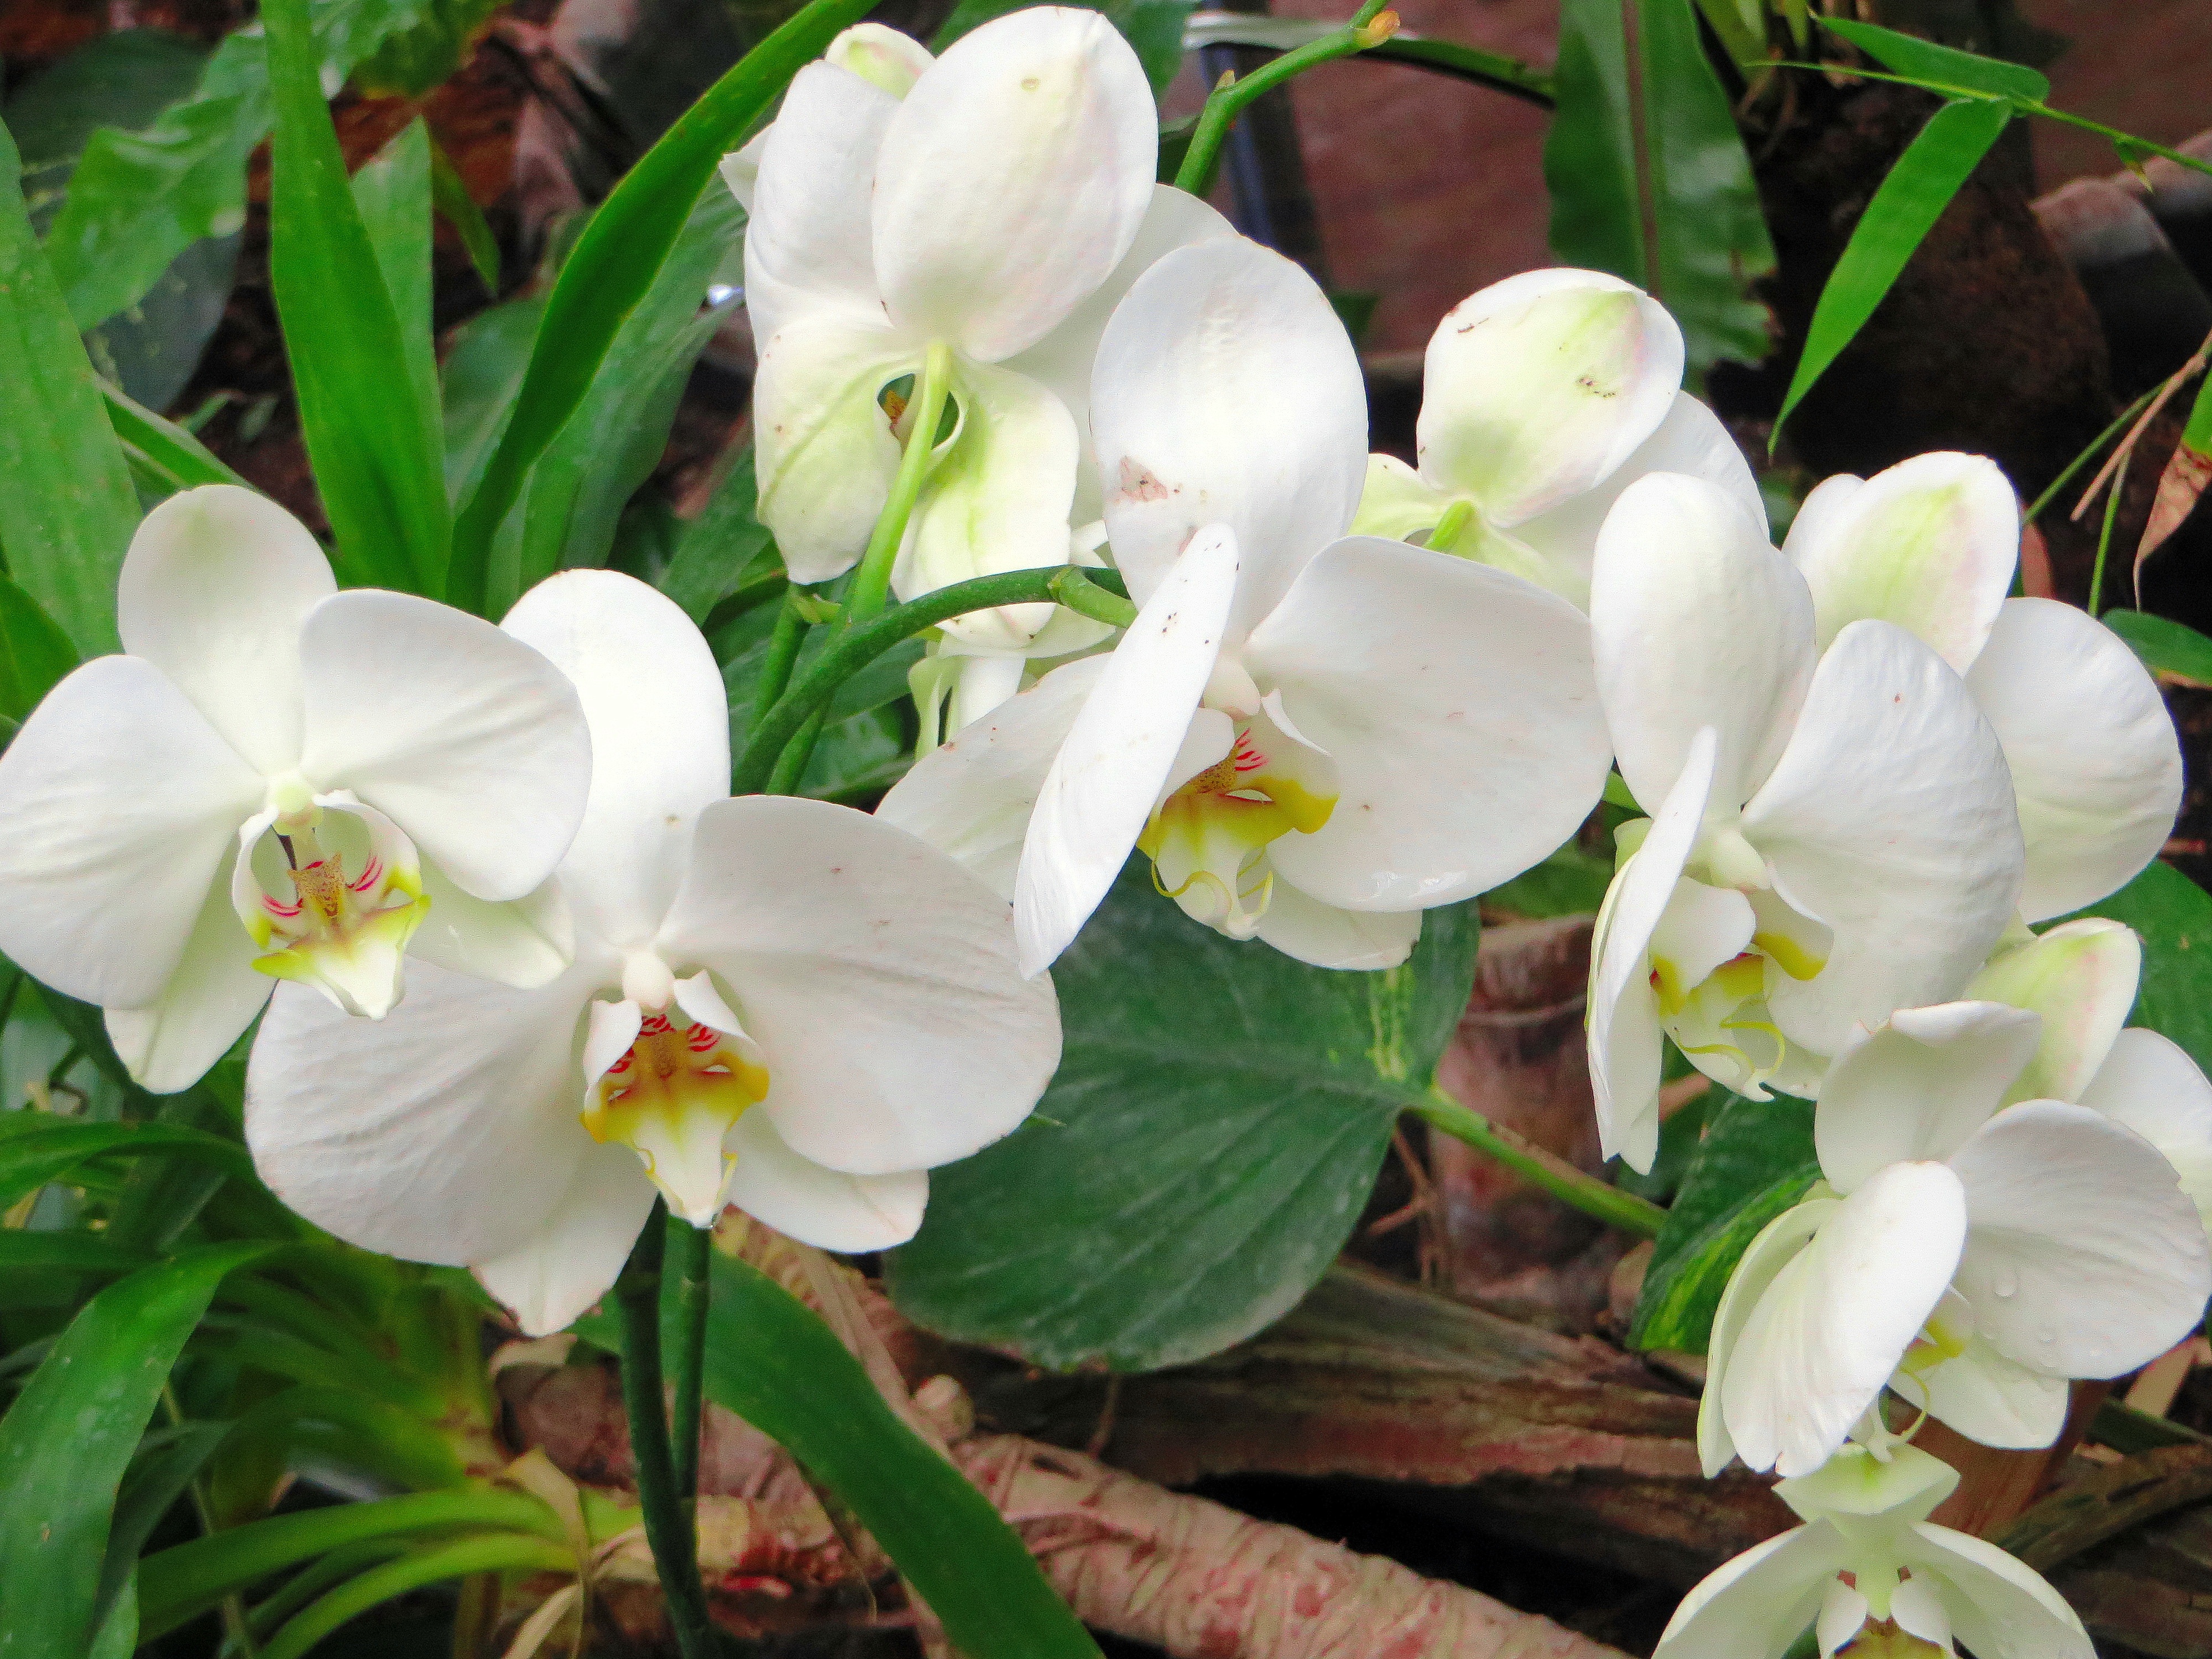
plant, flower, botany, flora, white flower, orchid, petals, exotic, orchidaceae, flowering, cymbidium, flowering plant, cattleya, dendrobium, land plant, moth orchid, christmas orchid, cattleya labiata